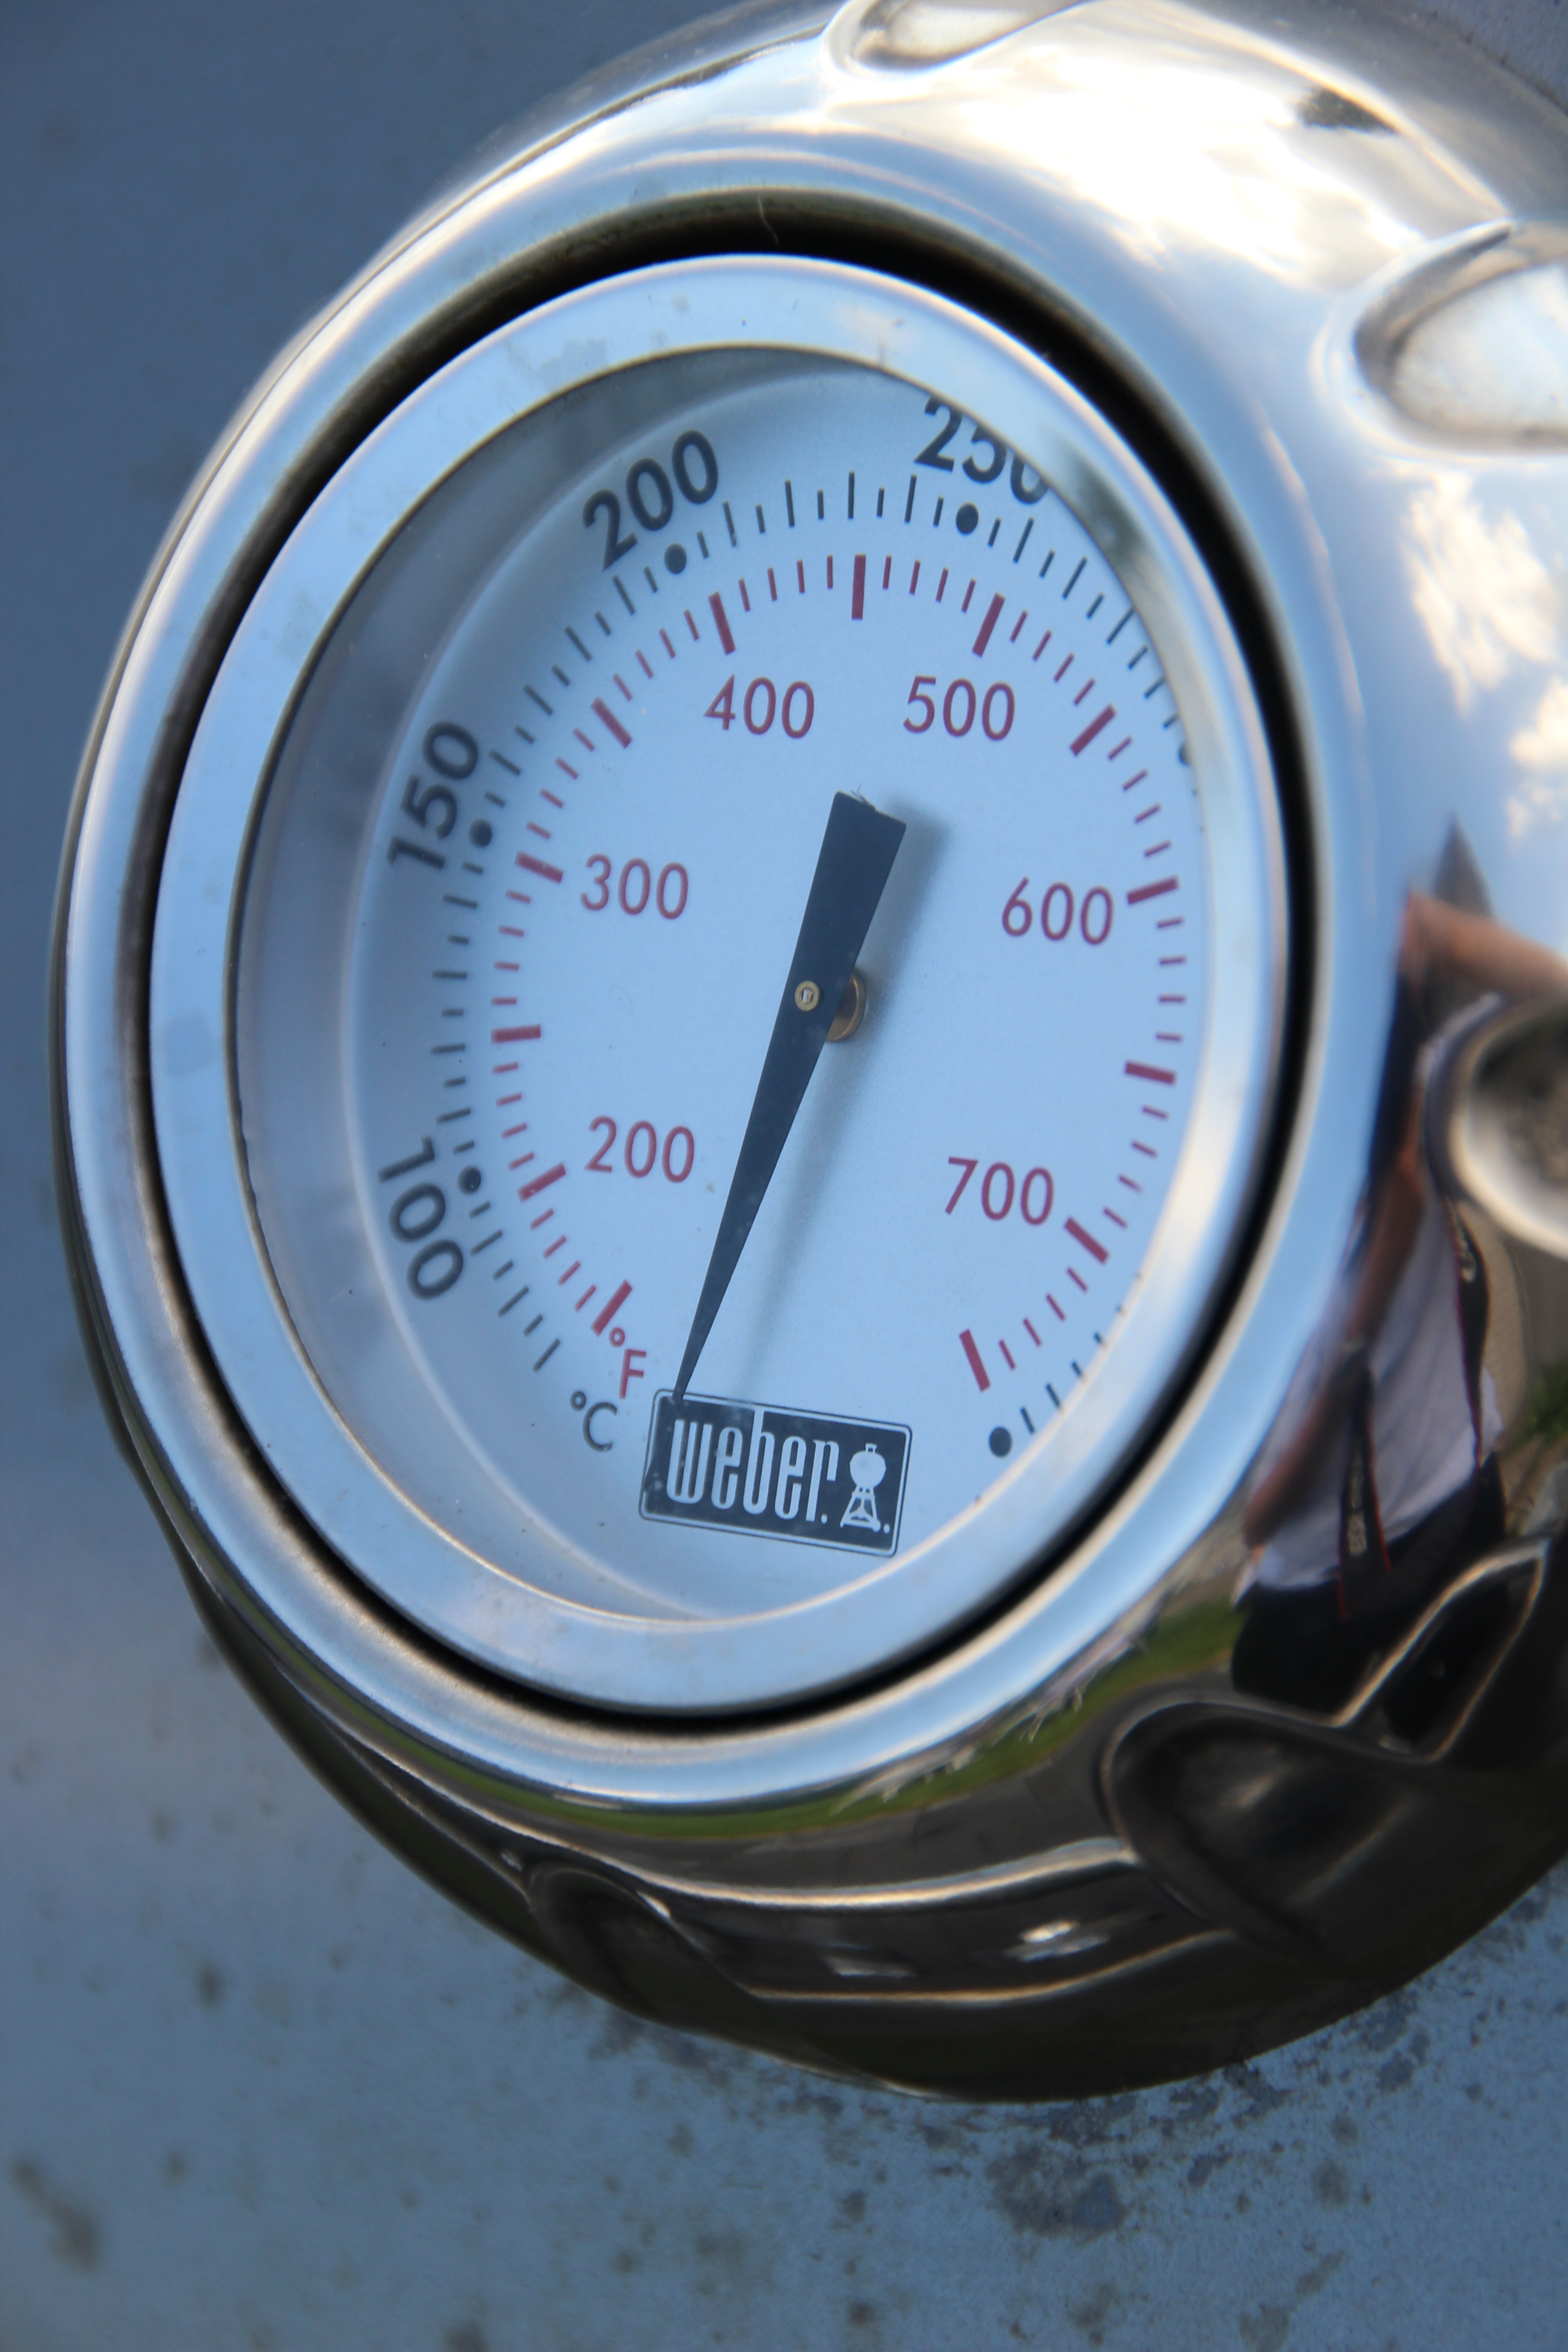
wheel, ad, gauge, speedometer, tachometer, odometer, barbecue, grill, gas, thermometer, temperature, weber, gas grill, temperature display, bbq season, measuring instrument